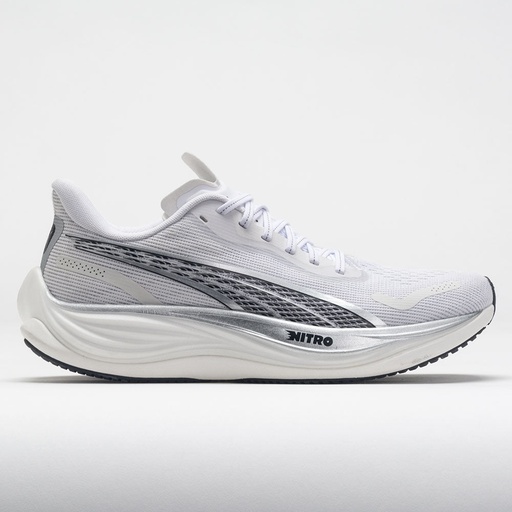
Puma Velocity Nitro 3 Men's White/Silver/Black
Brand: Madazd
Chase your rush in the PUMA Velocity Nitro 3! This neutral running shoe blends comfort and speed with advanced Nitro technology, offering superior responsiveness and lightweight cushioning. Enjoy a secure fit as you cruise through the miles in the engineered mesh upper. A full-length NITRO midsole offers excellent responsiveness, while the PUMAGRIP outsole provides multi-surface traction from the treadmill to the track. If you want your daily miles to feel like youre running on clouds, try the PUMA Velocity Nitro 3! Shoe Technology Upper: Engineered mesh upper holds your foot comfortably as you run. Lace closure delivers a snug fit. The TPU heel spoiler adds a sleek look and enhances stability. PWRTAPE targeted taping for upper support and durability. Reflective elements improve visibility. Midsole: NITROFOAM?offers explosive energy return for an effortless ride. EVA midsole foam provides stability and durability. Outsole: PUMAGRIP durable rubber compound provides multi-surface traction.
Category: Apparel & Accessories > Shoes > Athletic Shoes